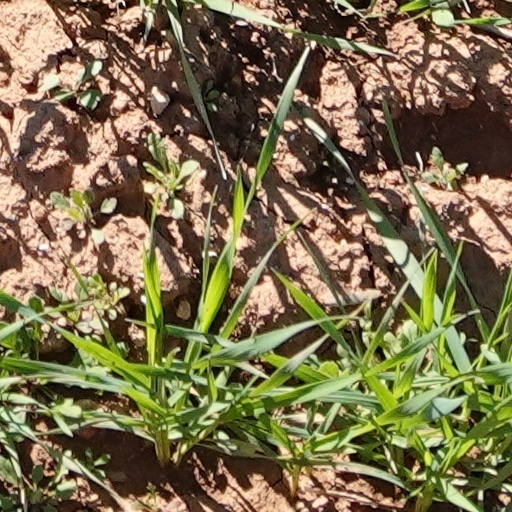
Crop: wheat